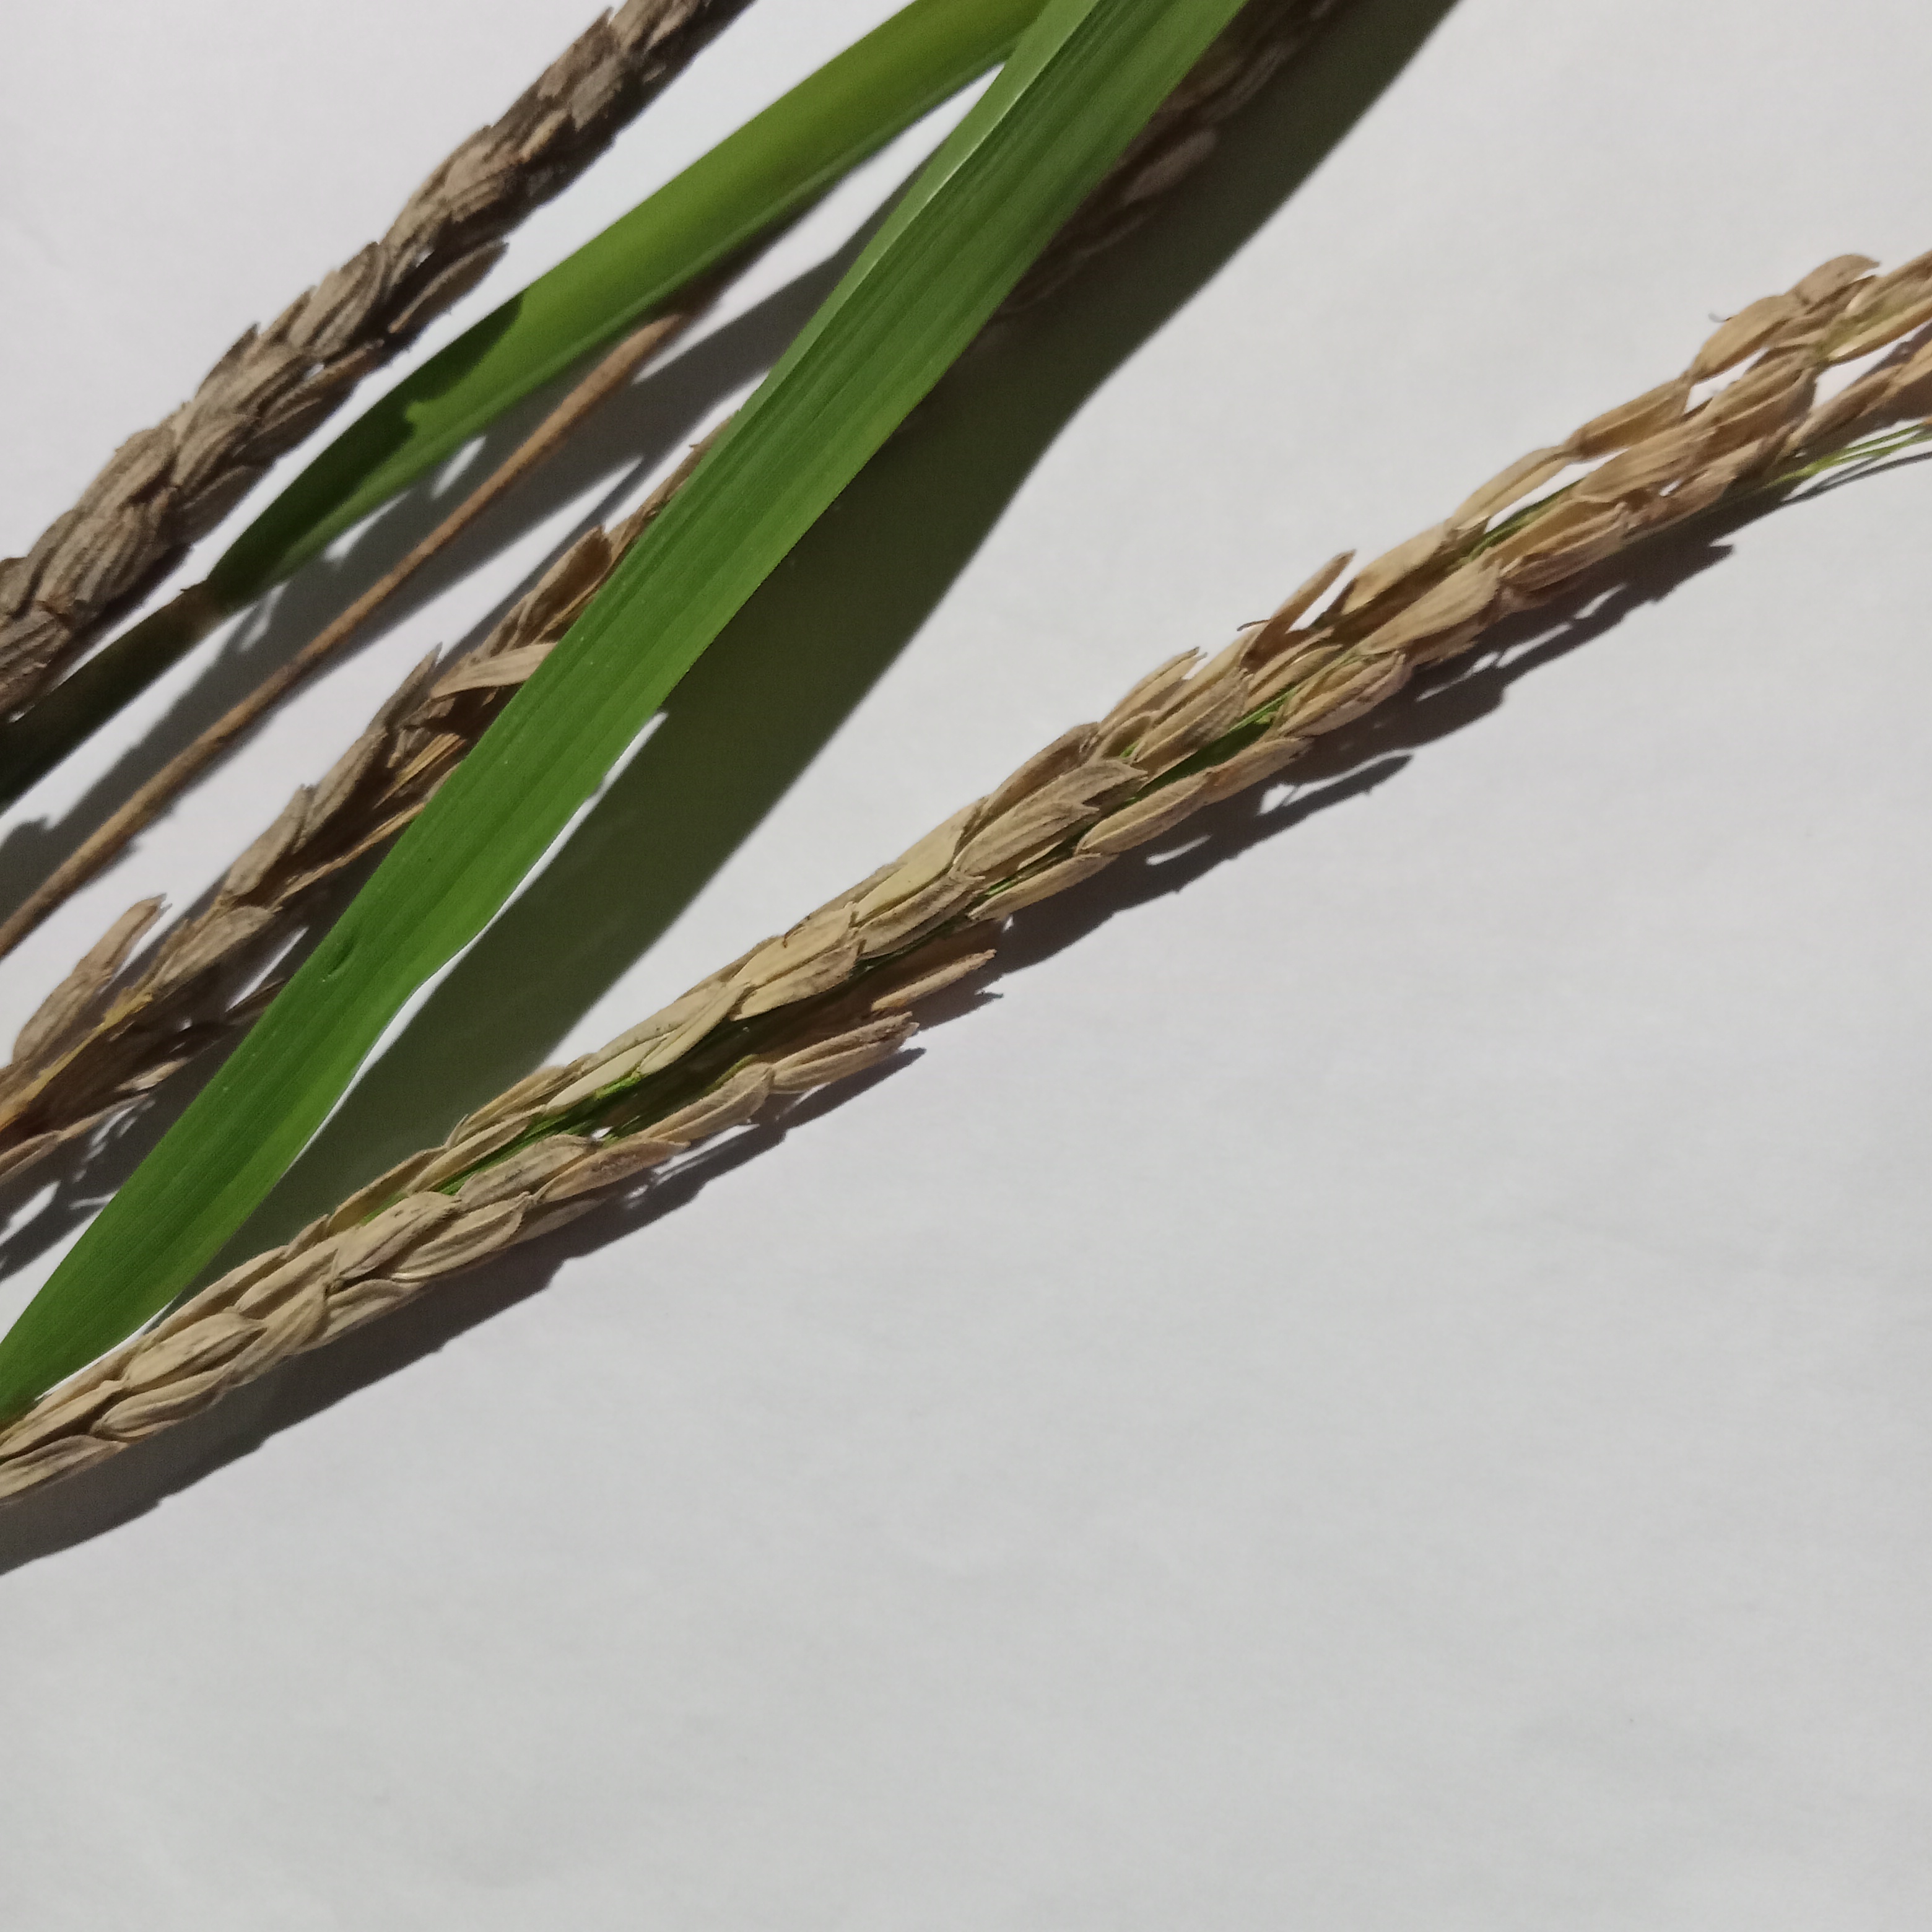
Nhãn: Bệnh Đạo ôn lá và cổ bông (Rice leaf and neck blast)